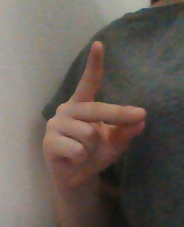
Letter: ta